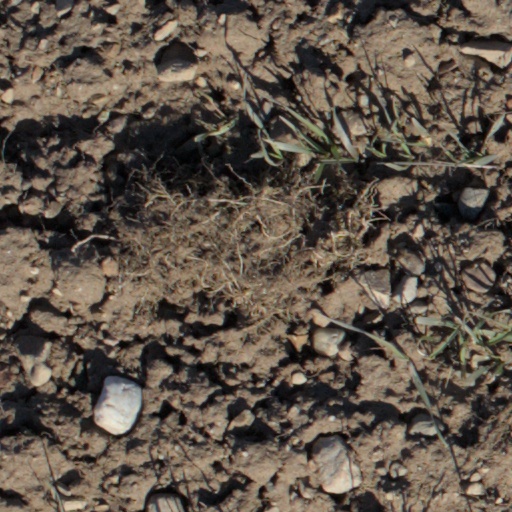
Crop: wheat